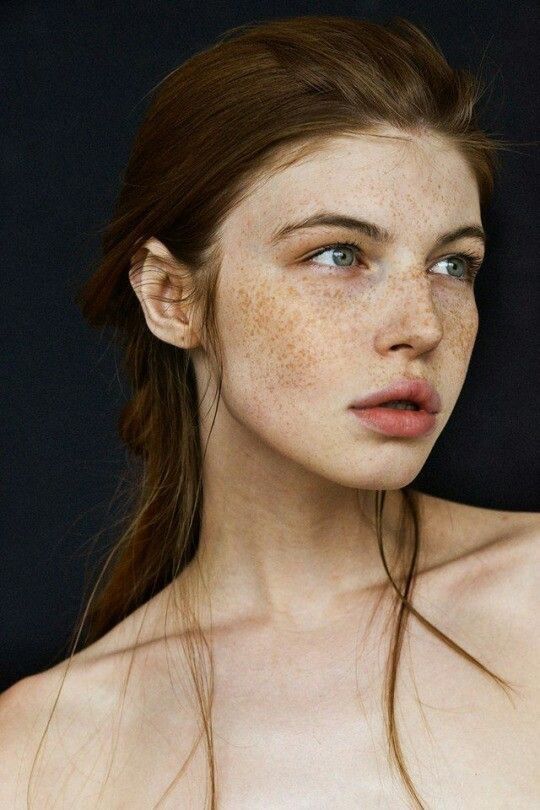
Portrait style: Real Portrait